Arslanbek Açilow

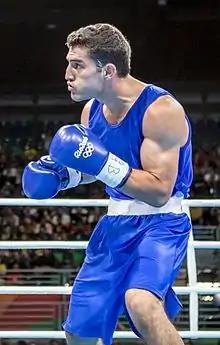
Achilov at the 2016 Summer Olympics

Arslanbek Açilow (born 1 July 1993) is a Turkmen boxer who competed in the middleweight division. He competed in the 2016 Olympics, but was eliminated in the first round. His elder brother Aziz is also an international boxer.